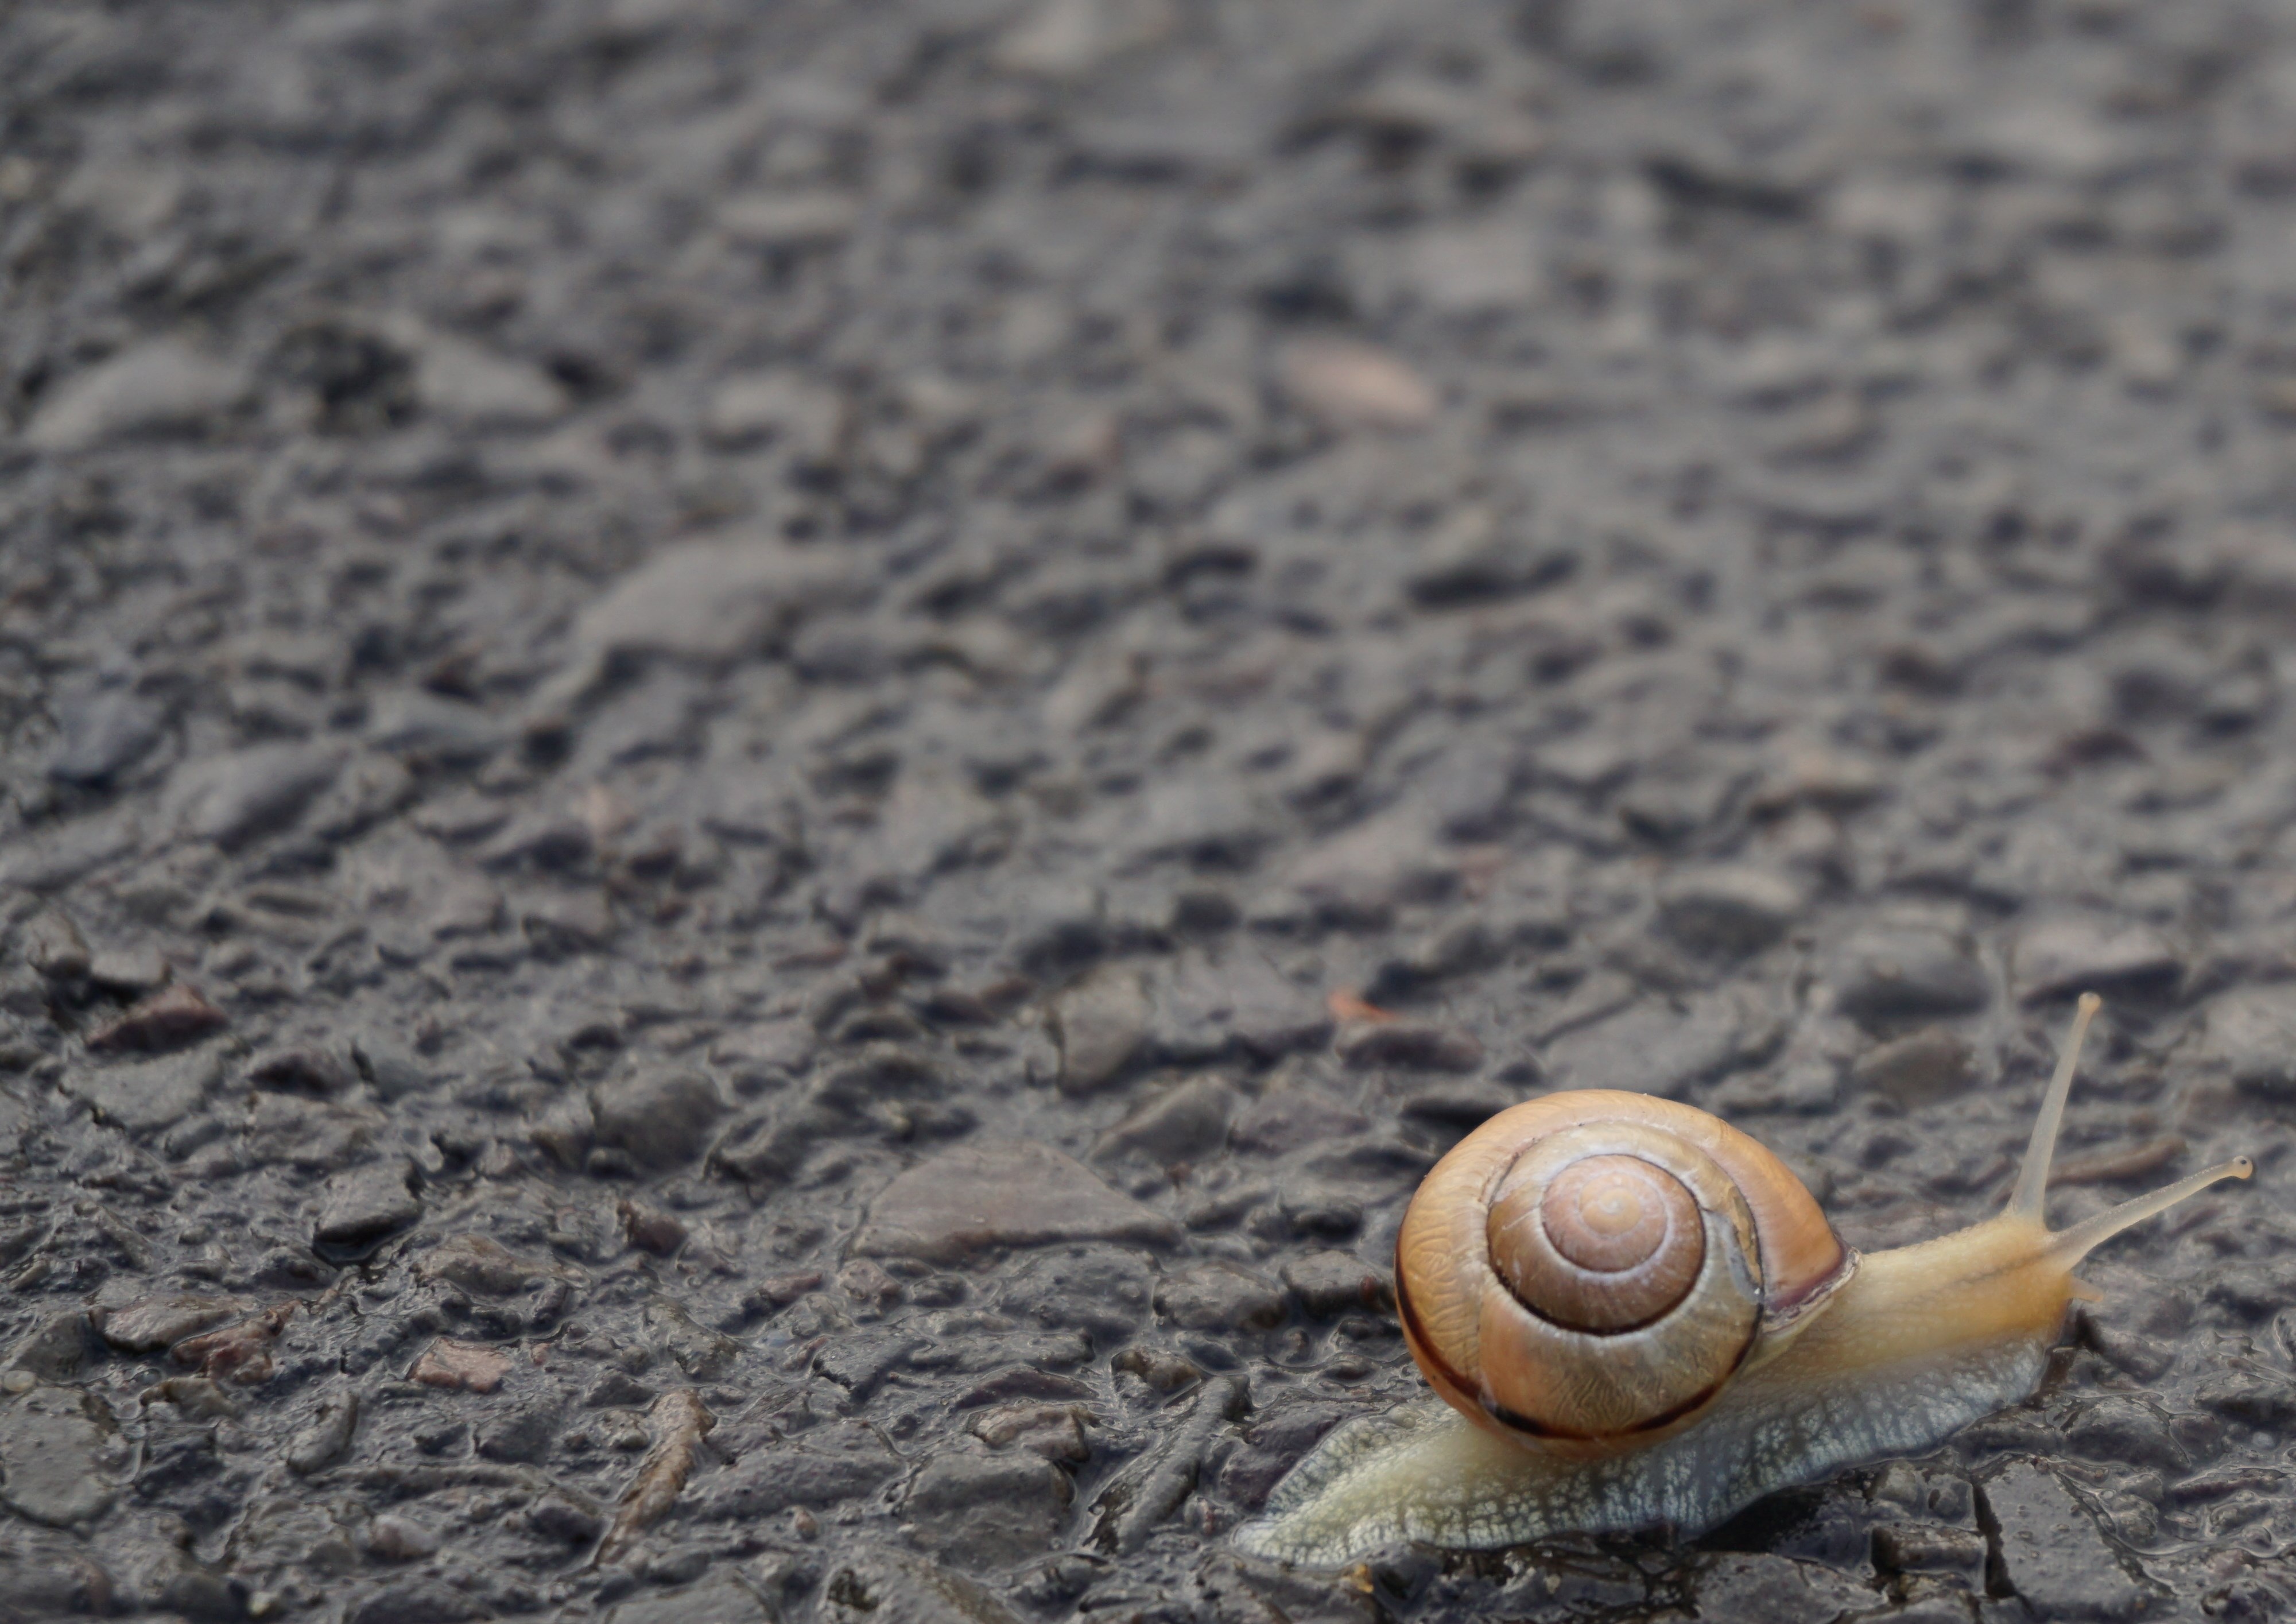
nature, sand, soil, close, material, shell, invertebrate, close up, mollusk, crawl, snail, molluscs, macro photography, slowly, sea snail, snails and slugs